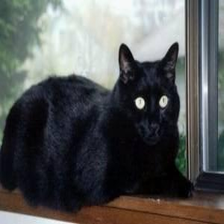
Species: cat
Breed: Bombay